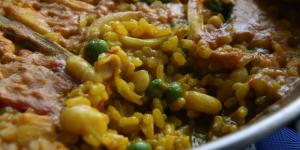
arroz a la valenciana